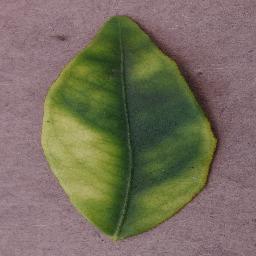
Label: Orange___Haunglongbing_(Citrus_greening)